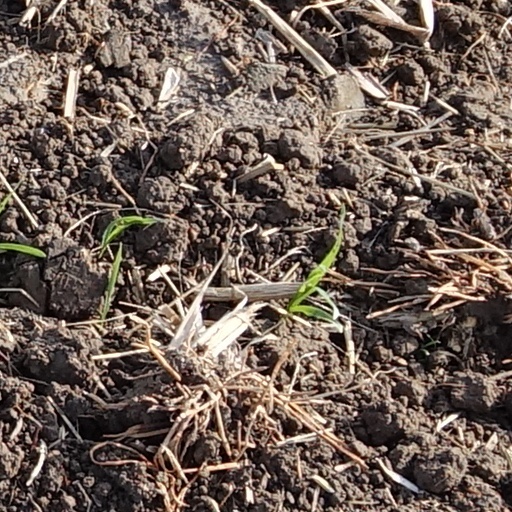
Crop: wheat